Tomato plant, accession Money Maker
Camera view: bottom (45 deg); turntable rotation: 330 degrees
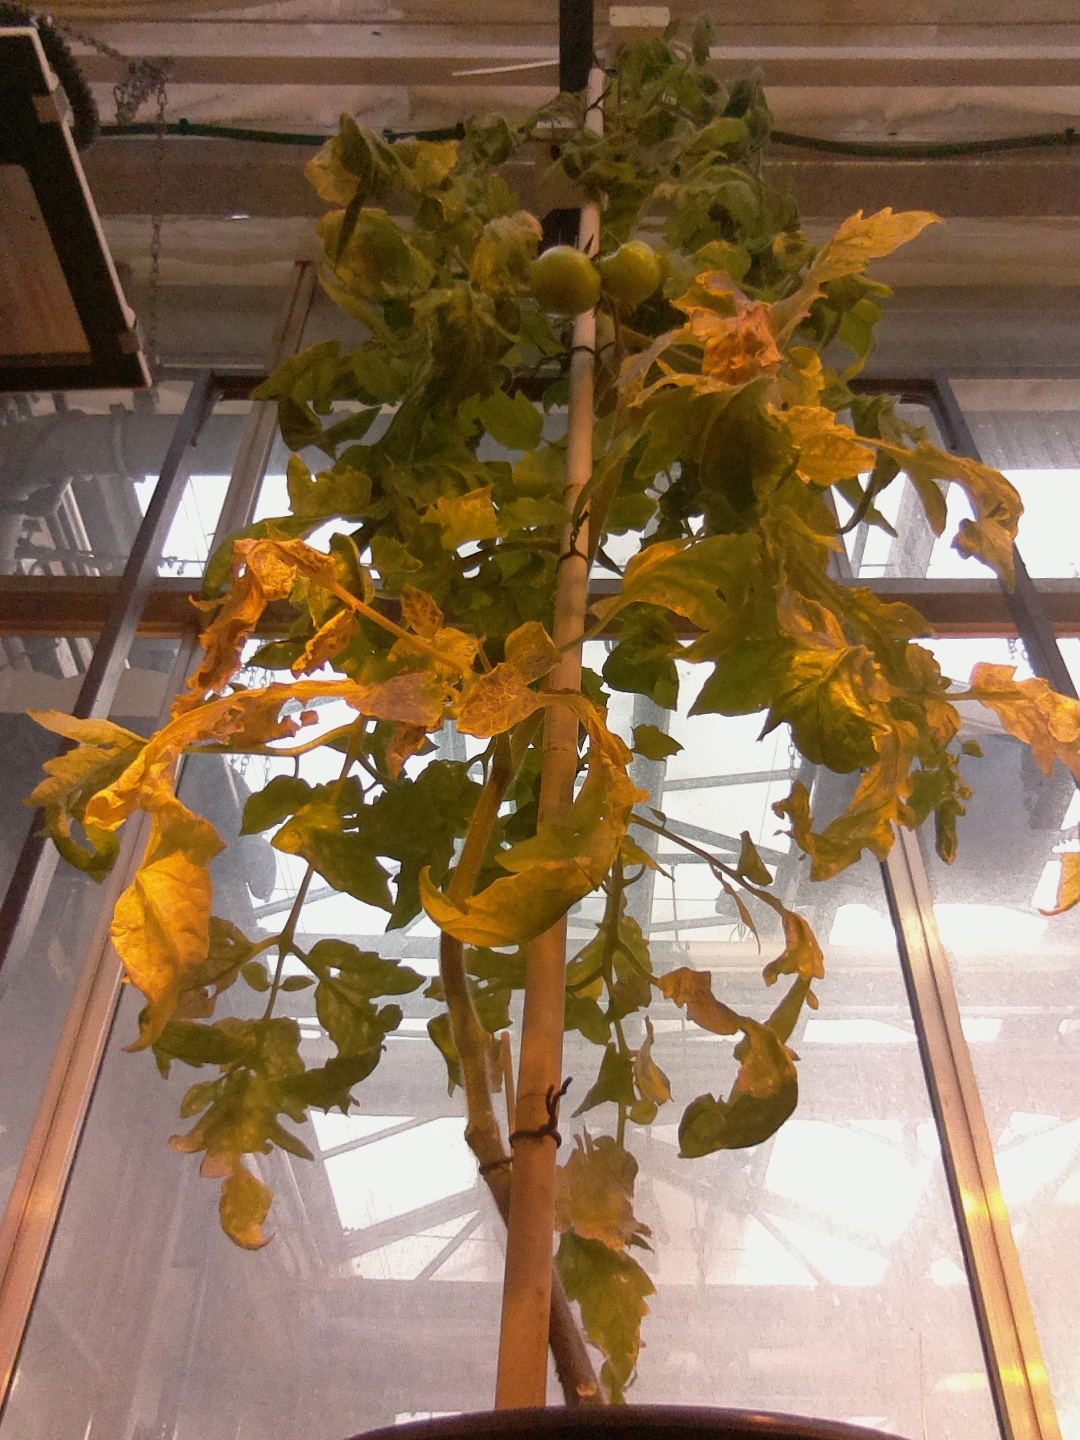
BBCH growth stage 76: 60%-70% of final fruit size